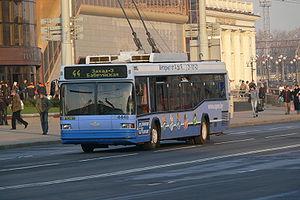
L'usine automobile de Minsk est une société administrée par l'état biélorusse, constructeur automobile de camions et d'autobus biélorusse, l'un des plus importants en Europe de l'Est. Elle ne fabrique plus d'automobiles : toute sa production se concentre sur les camions, les bus, les autocars, les minibus et les véhicules militaires.